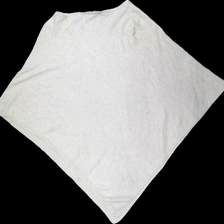
View: back
Type: Top
Category: Ladies
Brand: Kappahl
Colors: Pink
Material: 100% viscose
Cut: Regular
Season: All
Damage location: middle left
Price range: 50-100
Recommended usage: Reuse
Description: rosa poncho
Comment: poncho